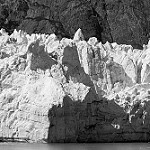
Label: B & W